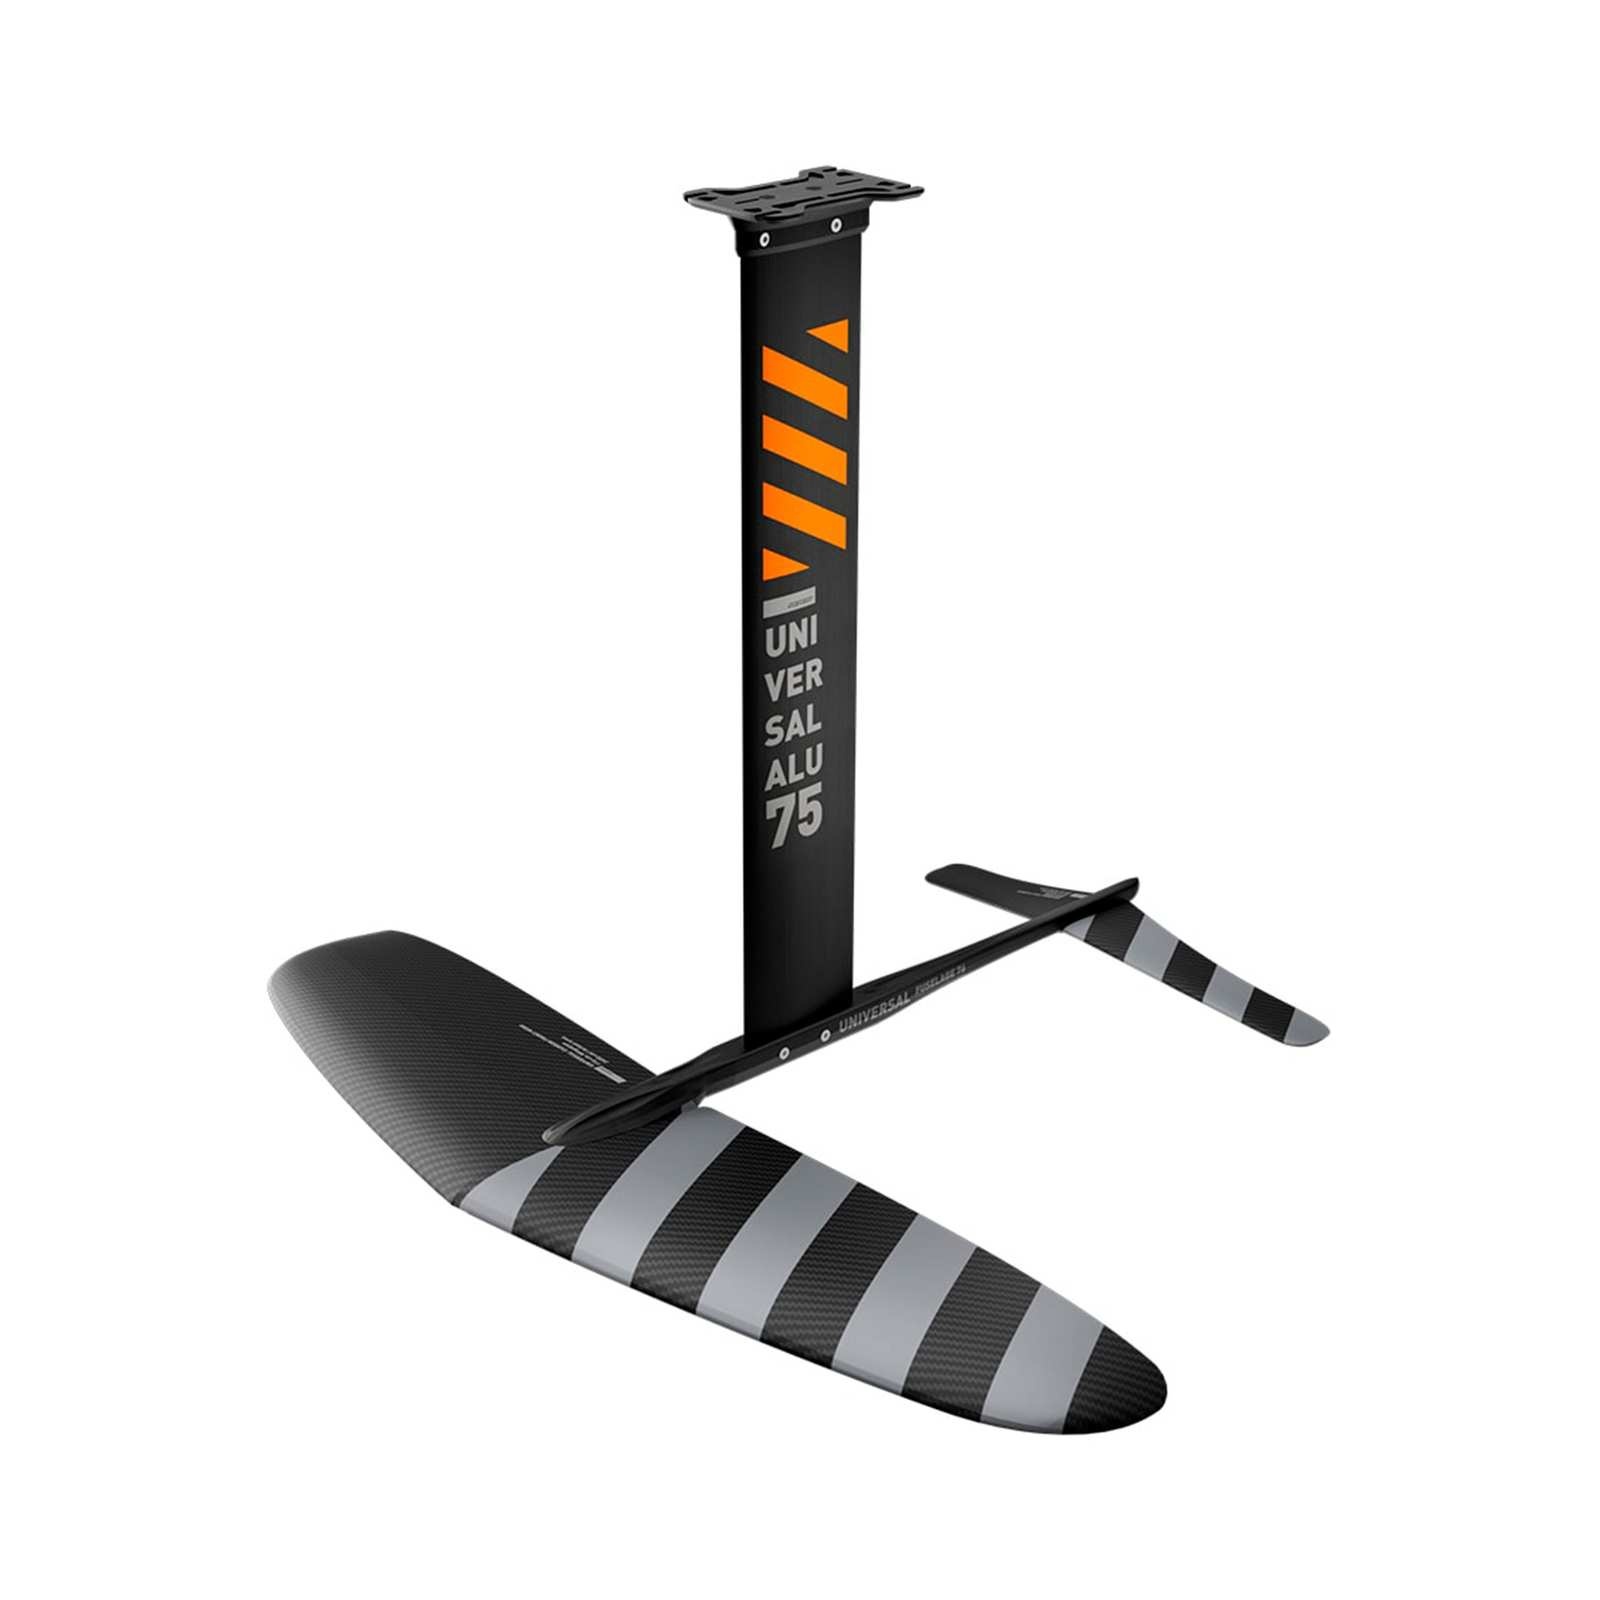
Set Hydrofoil Universel Alu Y27 1750-75 RRD 27USWF175075S
﻿Set Hydrofoil Universel Alu Y27 1750-75 RRD 27USWF175075S Description: Le Set Hydrofoil Universel Alu Y27 1750-75 de RRD est l'outil indispensable pour entrer dans le monde palpitant du foil. Conçu en aluminium et équipé d'une aile avant en carbone de 1750 cm², ce foil offre une expérience de vol et de glisse exceptionnelle, même à vitesse réduite. Sa conception innovante permet d'alterner facilement entre le Wing, le Surf, le SUP et le Kite foiling sans changer de système, rendant son usage accessible même pour les débutants. Le mât de 75 cm offre une stabilité accrue pour les premiers vols, tandis qu'une progression permet de passer au mât de 85 cm pour des performances optimales sur de plus longues distances. Avec des éléments de connexion robustes et un emballage pensé pour la durabilité, ce set est à la fois performant et facile à manipuler, renforçant ainsi votre expérience sur l'eau. Principales caractéristiques: Aile avant pleine carbone de 1750 cm² pour un excellent lift à vitesse réduite. Aile arrière en carbone de 373 cm² pour un contrôle optimal. Mât en aluminium 30 % plus rigide et léger avec plaque intégrée. Fuselage léger redessiné de 76 cm pour une meilleure réactivité. Connexions solides avec vis Torx de 8 mm et filets helicoïdaux pour un assemblage rapide. Pied de mât en plastique haute densité pour une rigidité latérale accrue. Chaque composant est fourni avec une couverture EVA pour un rangement sûr. Conçu pour faciliter le pompage et le carving, idéal pour les manœuvres. Adapté aux novices et recommandé pour les écoles de foil. Caractéristiques techniques: Fabricant: RRD SKU: 27USWF175075S Matériau: Aluminium et carbone Taille / Dimensions: 1750-75 Poids: (non spécifié dans les détails) Couleur: (non spécifiée dans les détails) Taille: 1750-75 Catégorie: Hydrofoils Tranche d'âge: Adultes Genre: Unisexe Utilisation recommandée: Ce set est parfait pour les utilisateurs novices mais également pour ceux cherchant à améliorer leurs compétences en foil. Il est idéal pour les activités comme le Wing foiling, le Kite foiling et le SUP. Le Set Hydrofoil Universel excelle dans des conditions de plan d'eau calme, permettant aux utilisateurs de se concentrer sur leur technique sans être gênés par les vagues. Pour une expérience optimale, associez ce set à une aile recommandée comme l’Evo Wing ou le Wind Wing Y27, ainsi qu'à des planches telles que la Pocket Rocket ou la Beluga.
Brand: RRD
Category: Sporting Goods > Outdoor Recreation > Boating & Water Sports > Windfoiling > Windfoil Foils